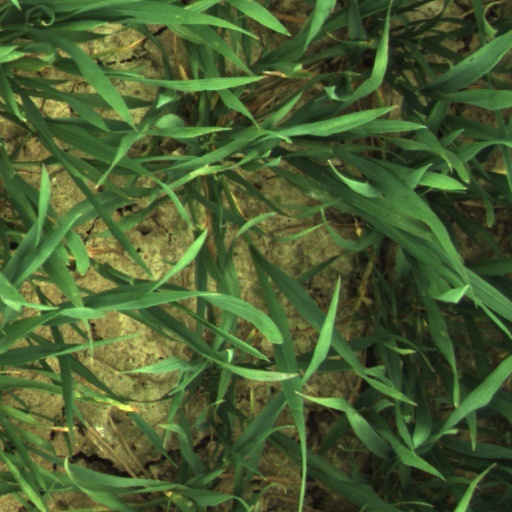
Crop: wheat